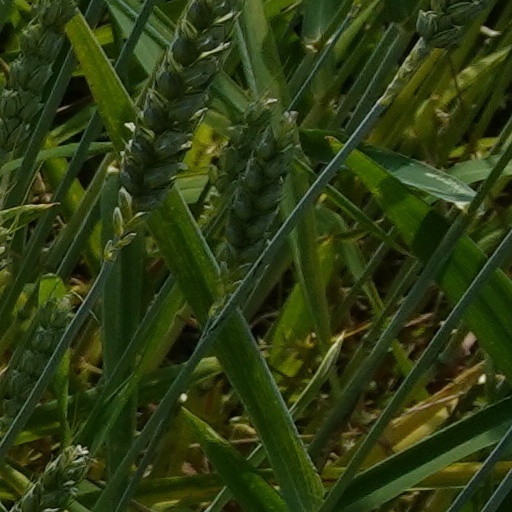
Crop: wheat